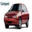
Label: automobile